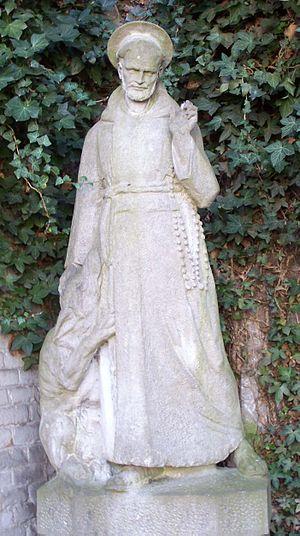
Gubbio est une ville italienne d'environ 33 000 habitants, située dans le nord-est de la province de Pérouse, en Ombrie, dont les habitants sont nommés Eugubins.